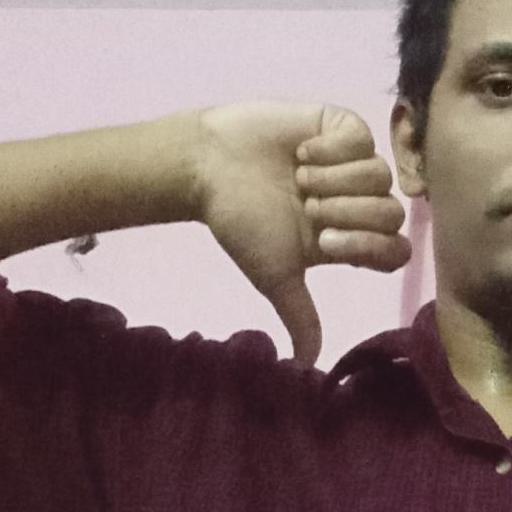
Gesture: dislike